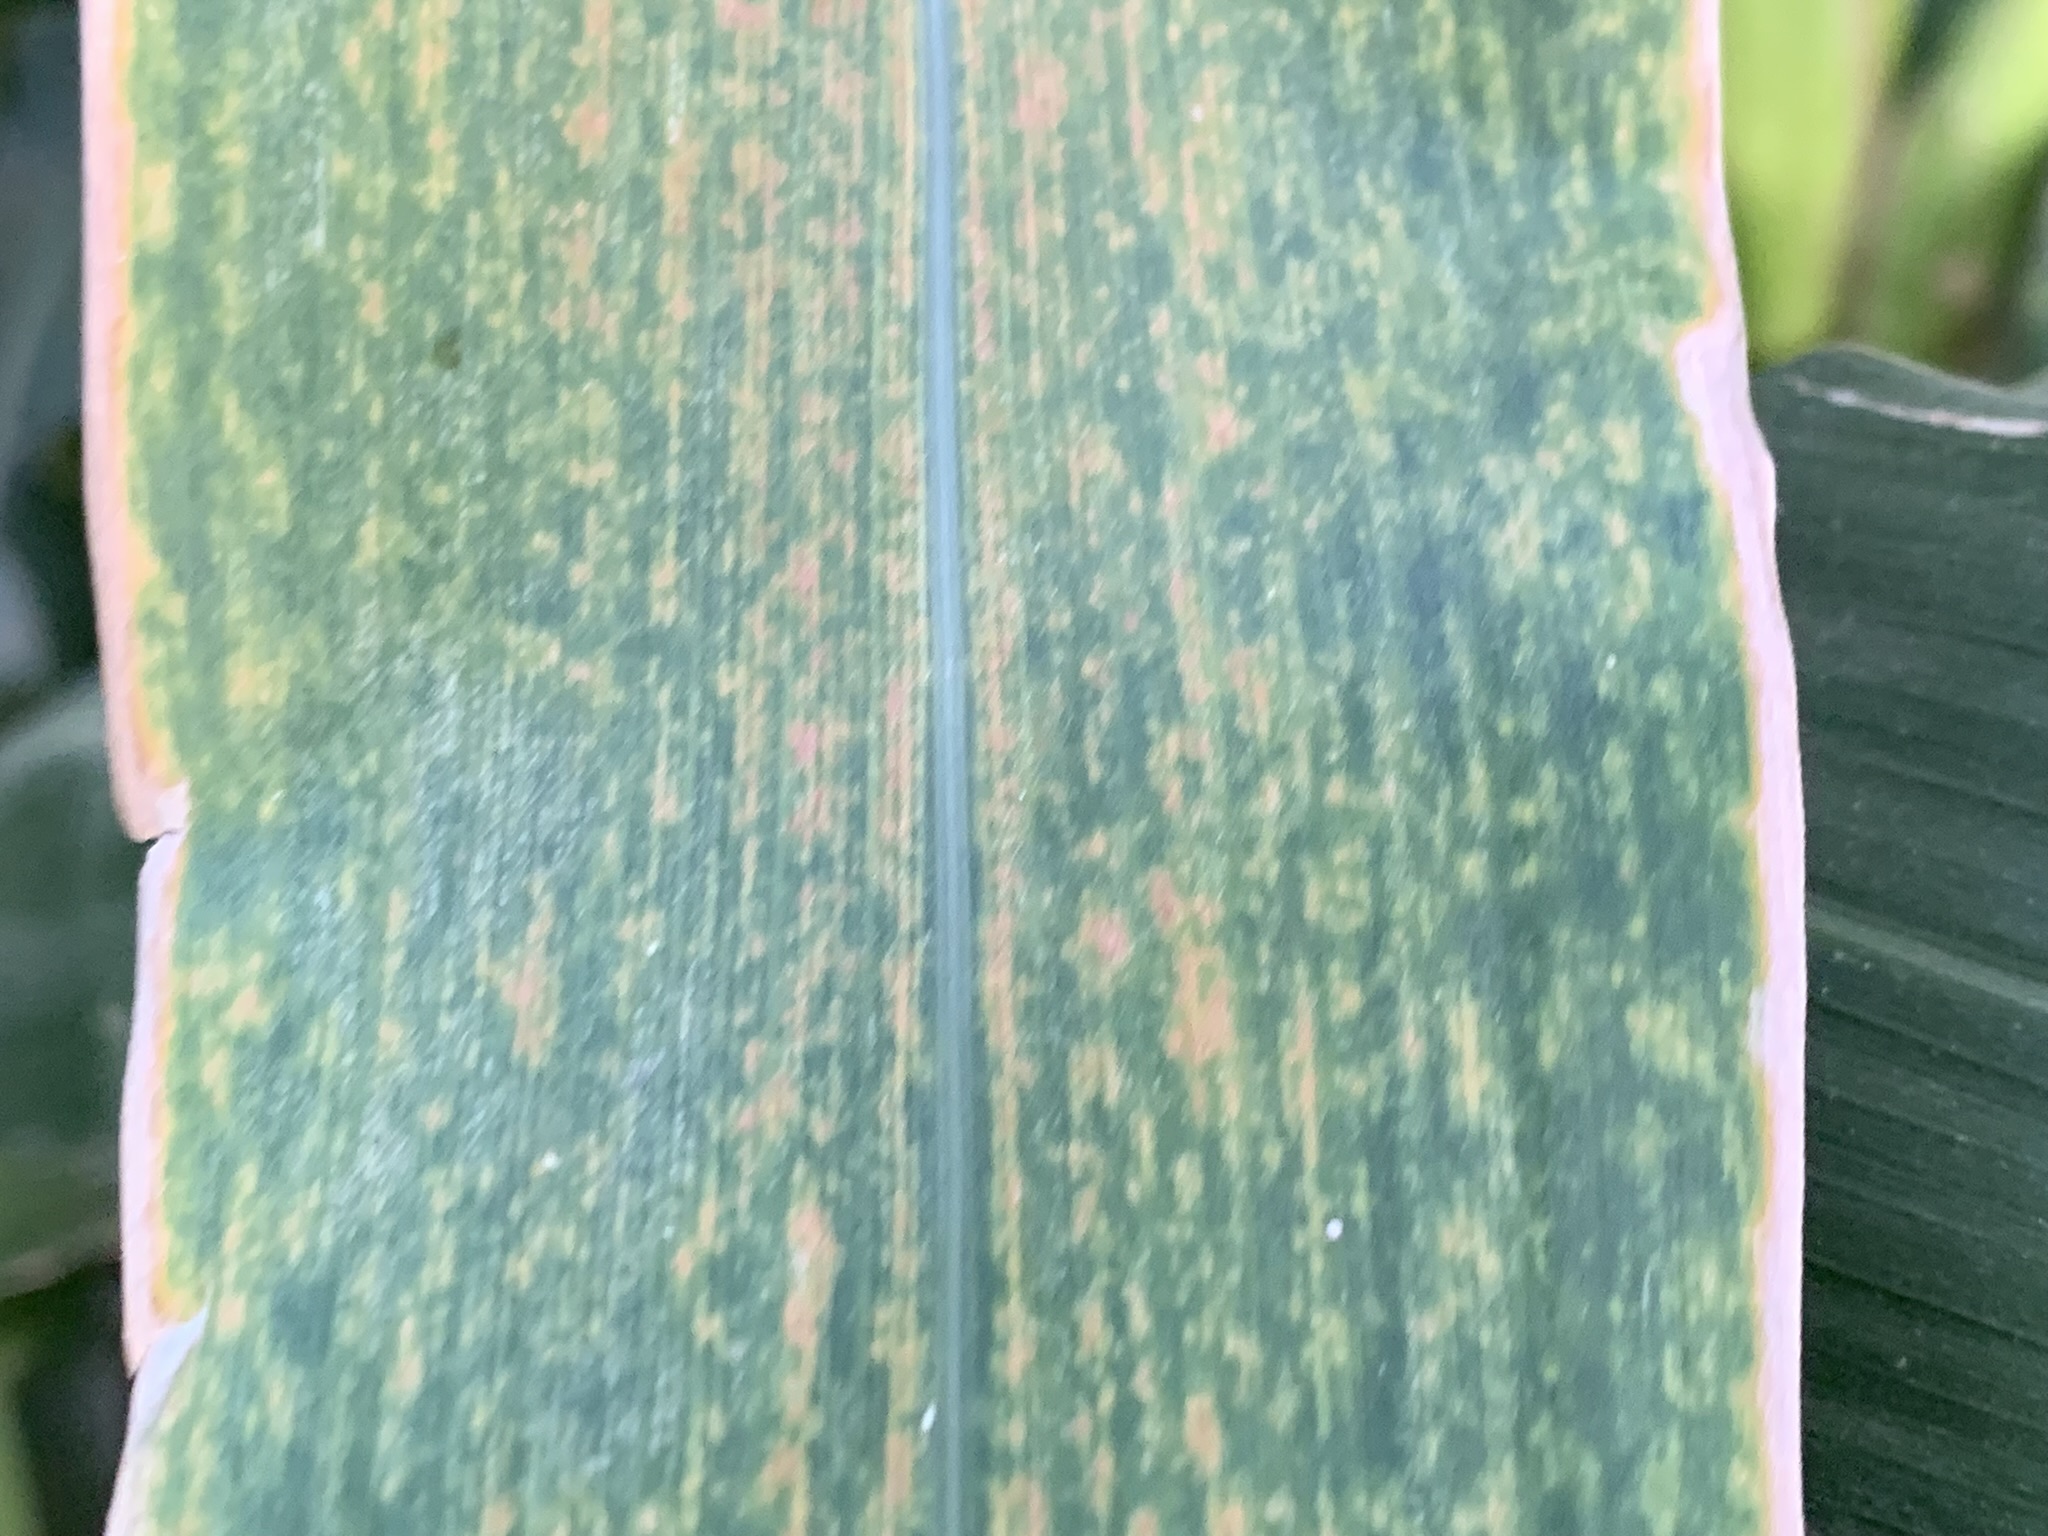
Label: MLN